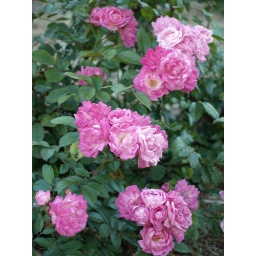
This rose garden is on the north bank of the river Torrens, between the University footbridge and the Albert bridge near the Zoo.